Japanese National Railways

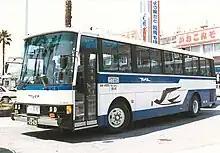
JNR Bus

JNR operated bus lines as feeders, supplements or substitutions of railways. The JR Bus companies are the successors of the bus operation of JNR.